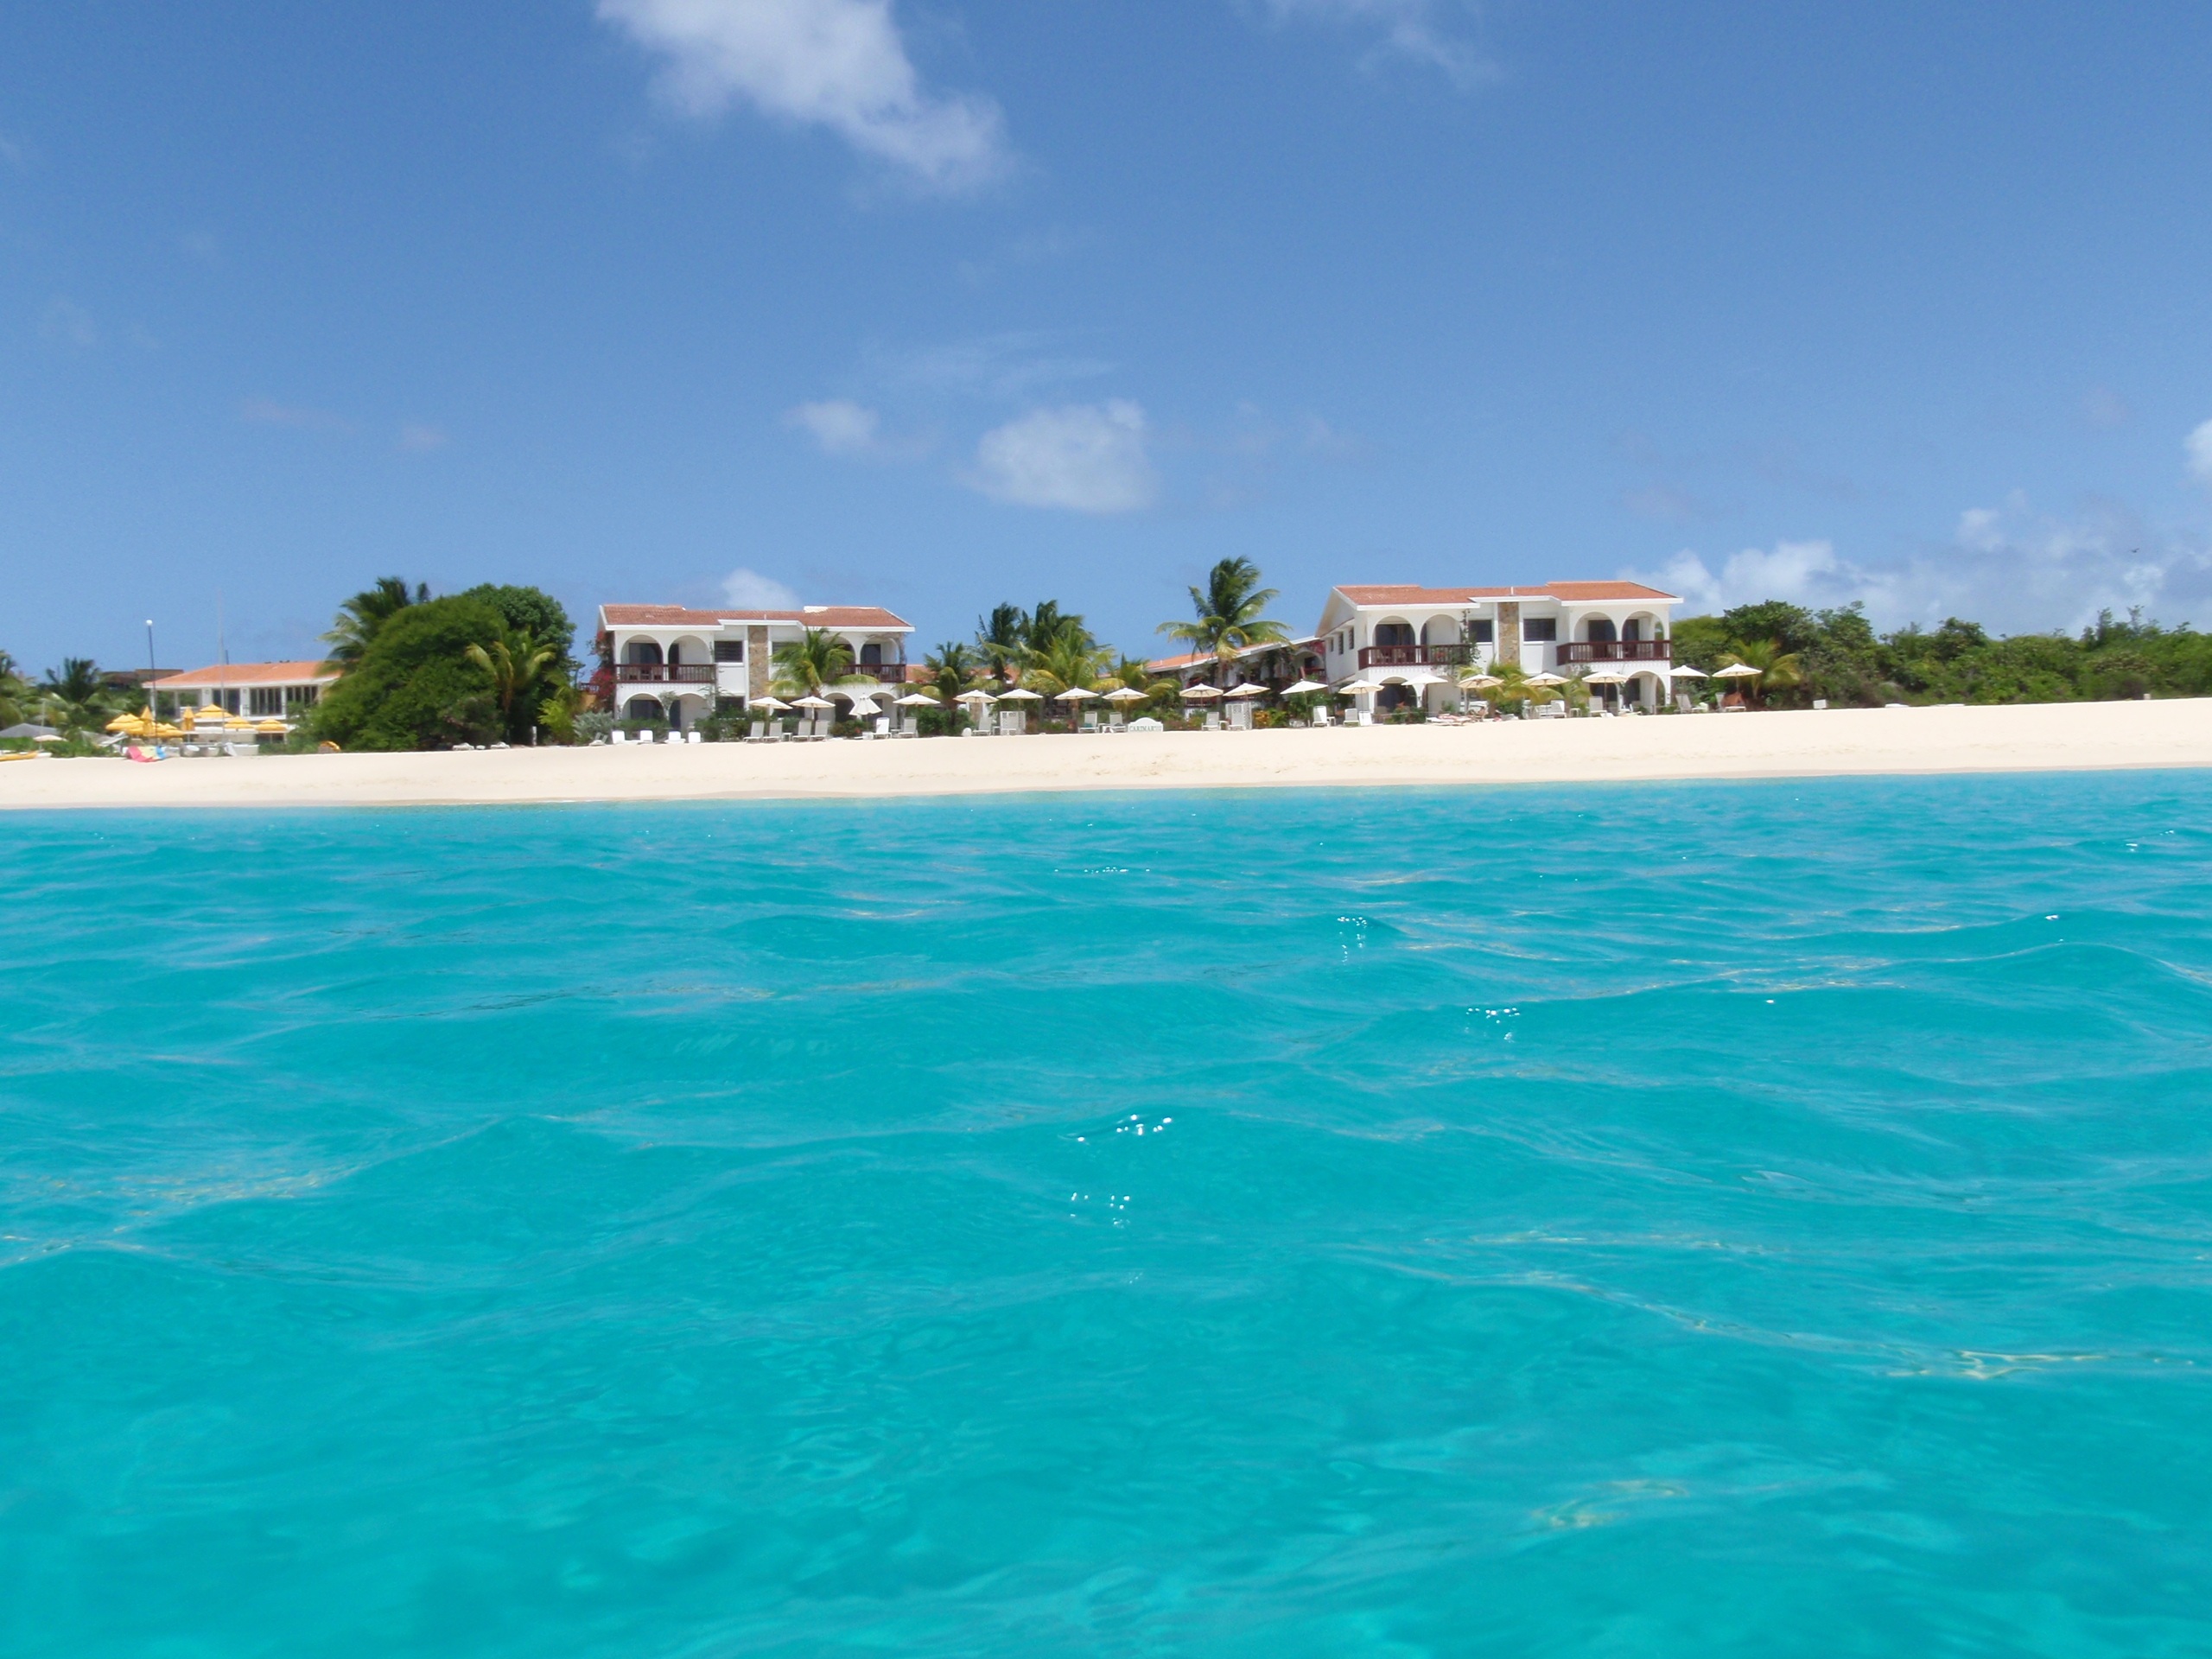
beach, sea, water, ocean, vacation, paradise, swimming pool, tropical, lagoon, bay, island, hotel, resort, caribbean, cape, cay, british virgin islands, atoll, anguilla